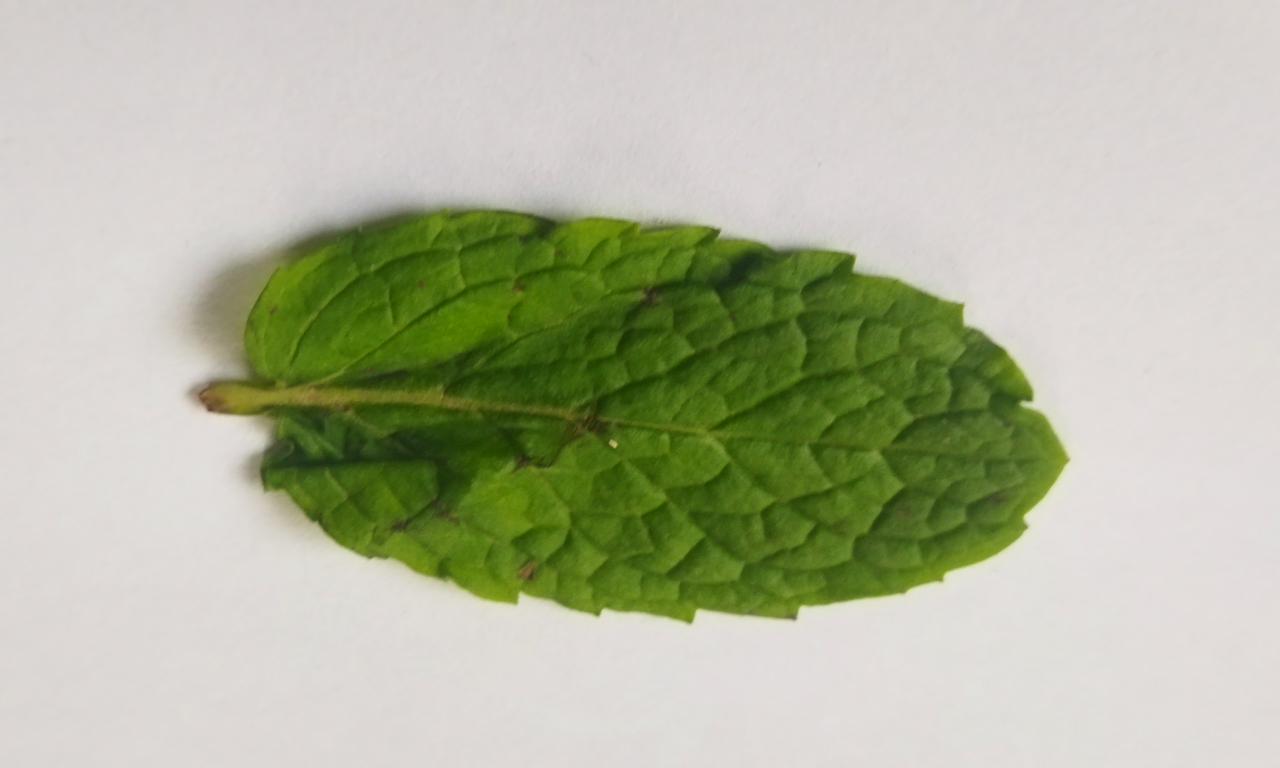
Label: Fresh